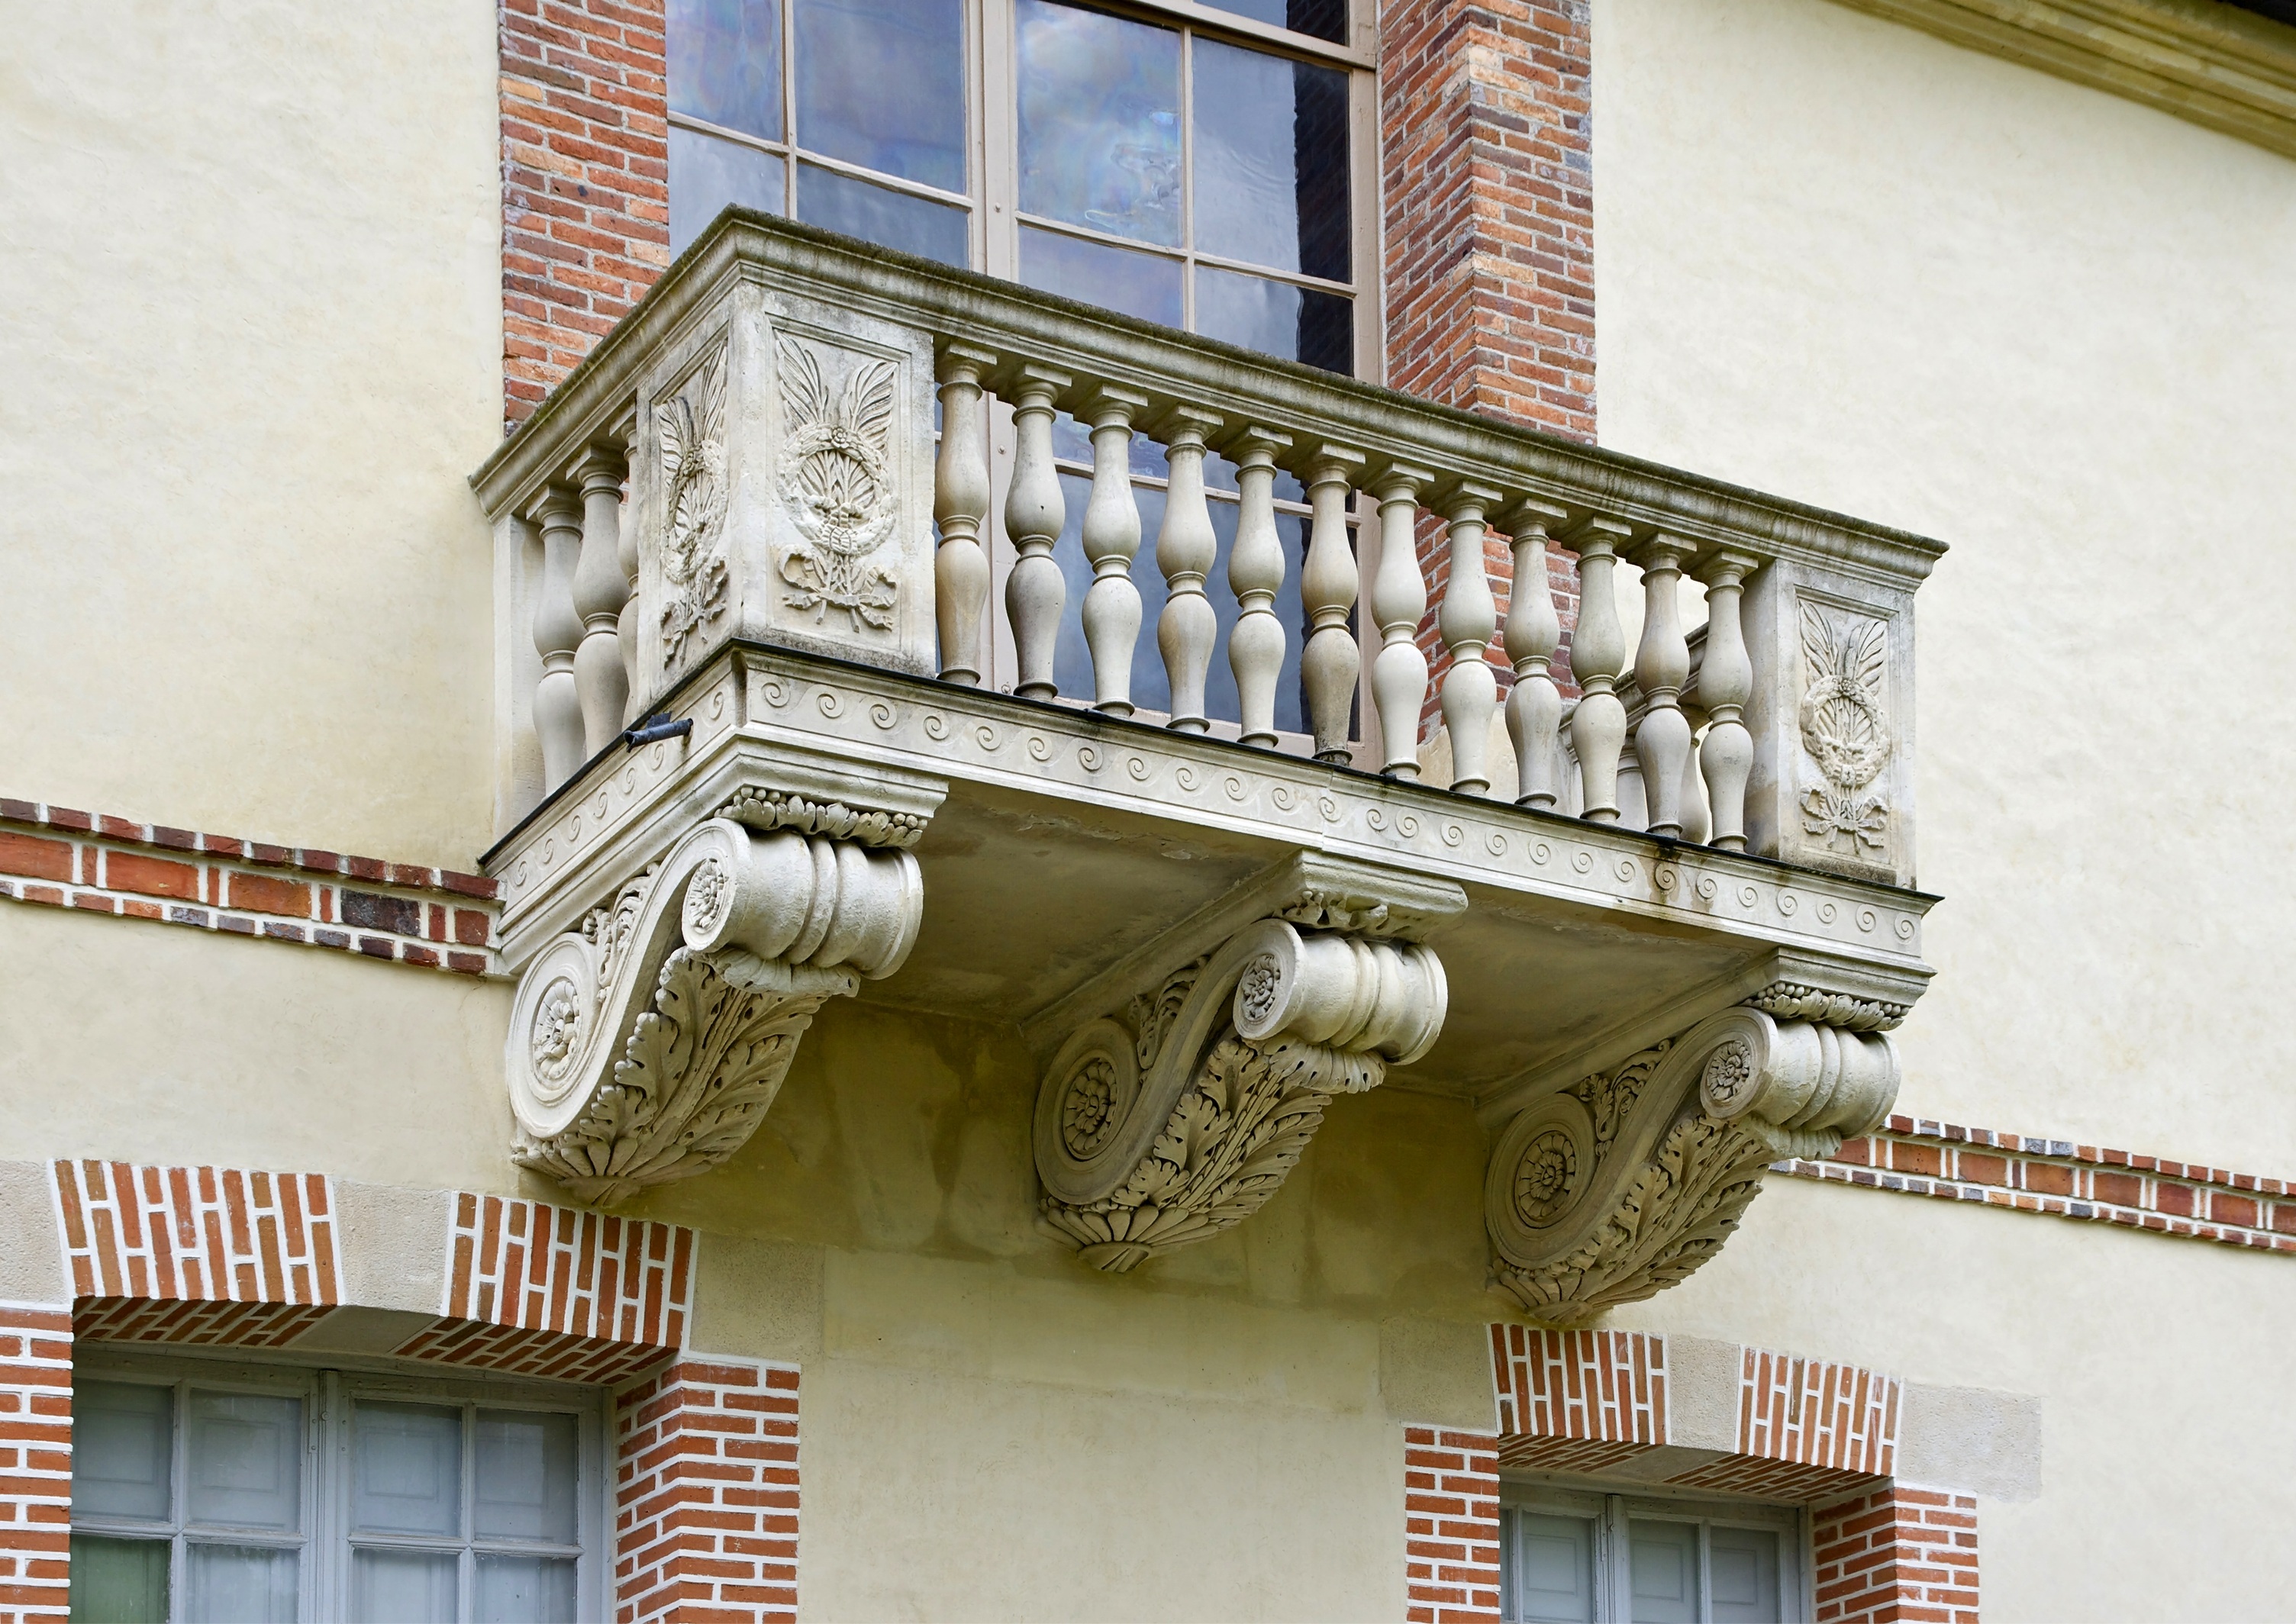
architecture, wood, mansion, house, building, palace, home, wall, balcony, france, facade, exterior, historic, interior design, stairs, royal, condominium, baluster, fontainebleau